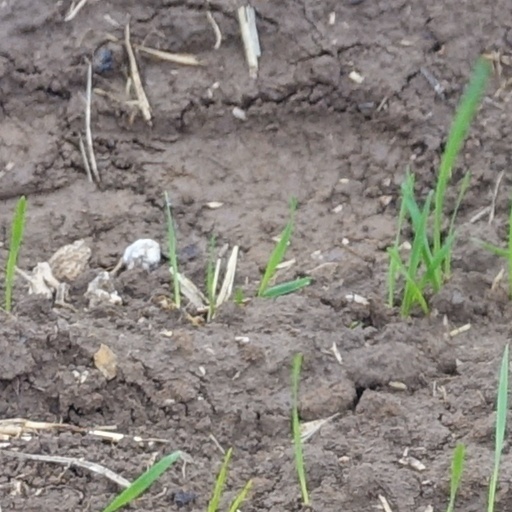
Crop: wheat